Berlin European UK

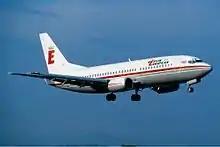
A Berlin European 737-300

There are no recorded accidents or incidents involving Berlin Regional/ Berlin European